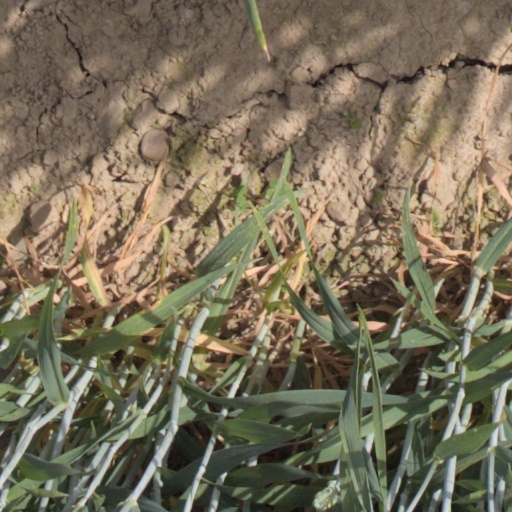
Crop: wheat